List of Android smartphones

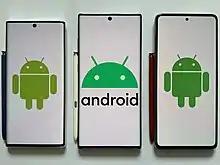
Three Samsung phones (the Galaxy Note 10, Galaxy Note 10+, and Galaxy Note 10 Lite) with the Android logos displayed on their screens.

This is a list of devices that run on Android, an open source operating system for smartphones and other devices.